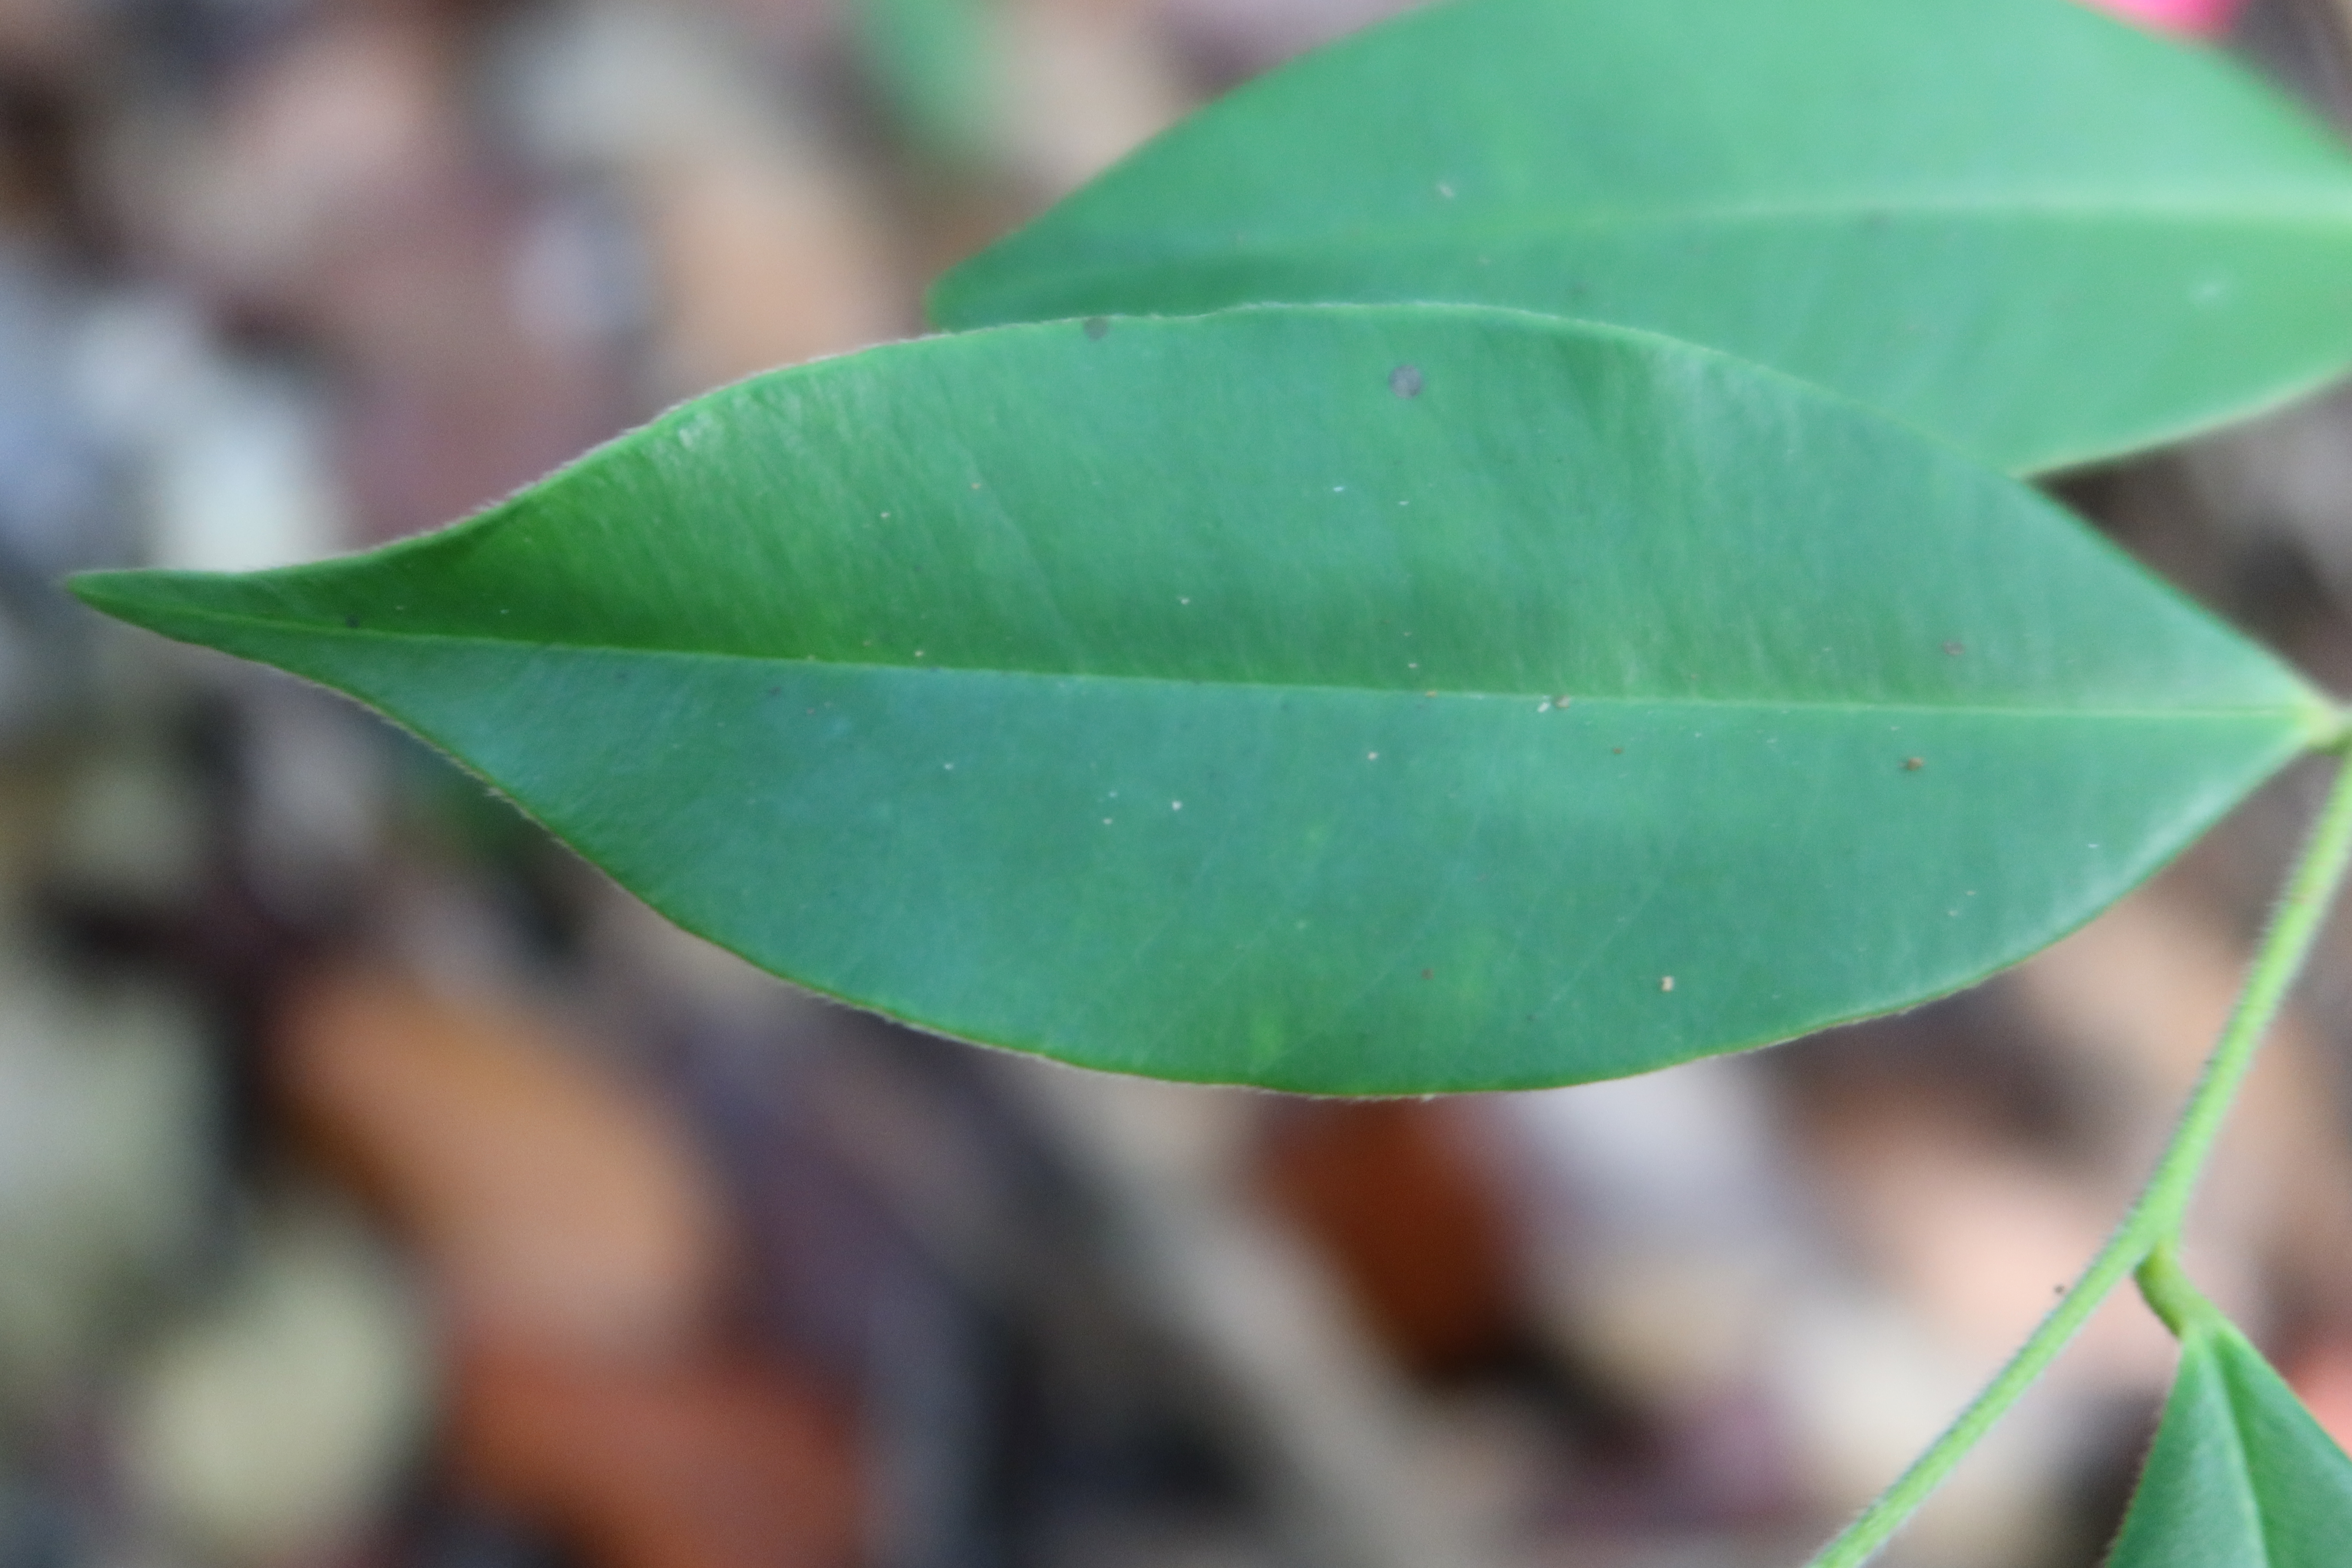
Label: Healthy